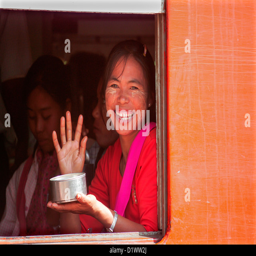
portrait of a girl waving from a train window at station